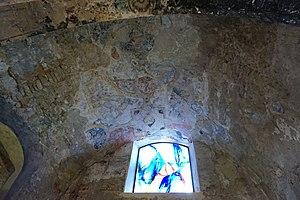
Vestiges de polychromie.